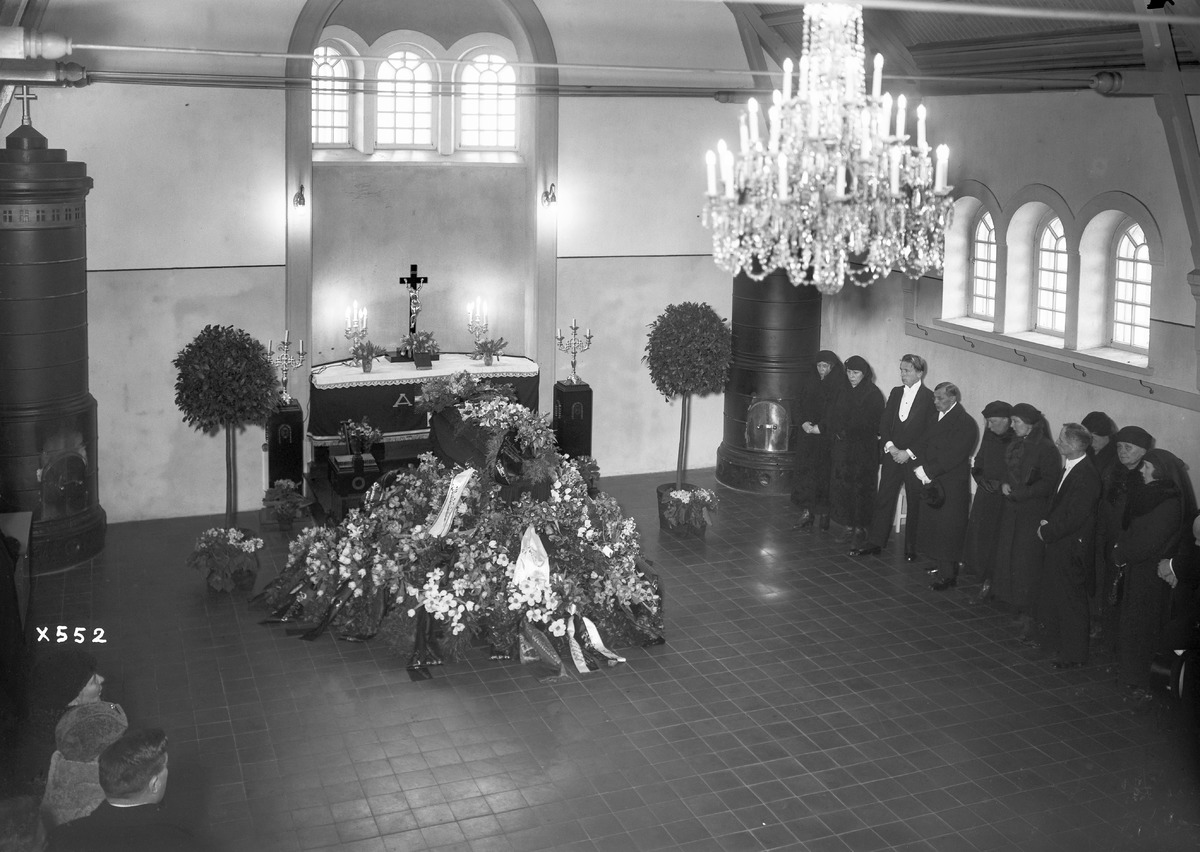
Liikemies Albin Westerholmin siunaustilaisuudesta hautausmaan kappelissa
The funeral service of businessman Albin Westerholm at a cemetery's chapel
sisällön kuvaus: Liikemies Albin Westerholmin siunaustilaisuudesta hautausmaan kappelissa 19.3.1935. content description: The funeral service of businessman Albin Westerholm at a cemetery's chapel on March 19, 1935.
Vuosi: 1935
Paikka: , Suomi, Suomi
Aiheet: siunaustilaisuudet; sisäkuva; hautaus; kappelit; funeral service; burial; chapels